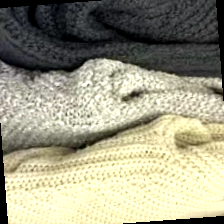
Label: no bracelet mod